Derek Rackley

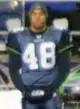
Rackley with the Seattle Seahawks in 2006

Derek Lance Rackley (born July 18, 1977) is an American former professional football player who was a long snapper and tight end for eight seasons in the National Football League (NFL). He played college football for the Minnesota Golden Gophers.